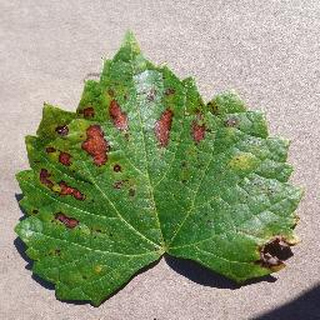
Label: grape_esca_black_measles